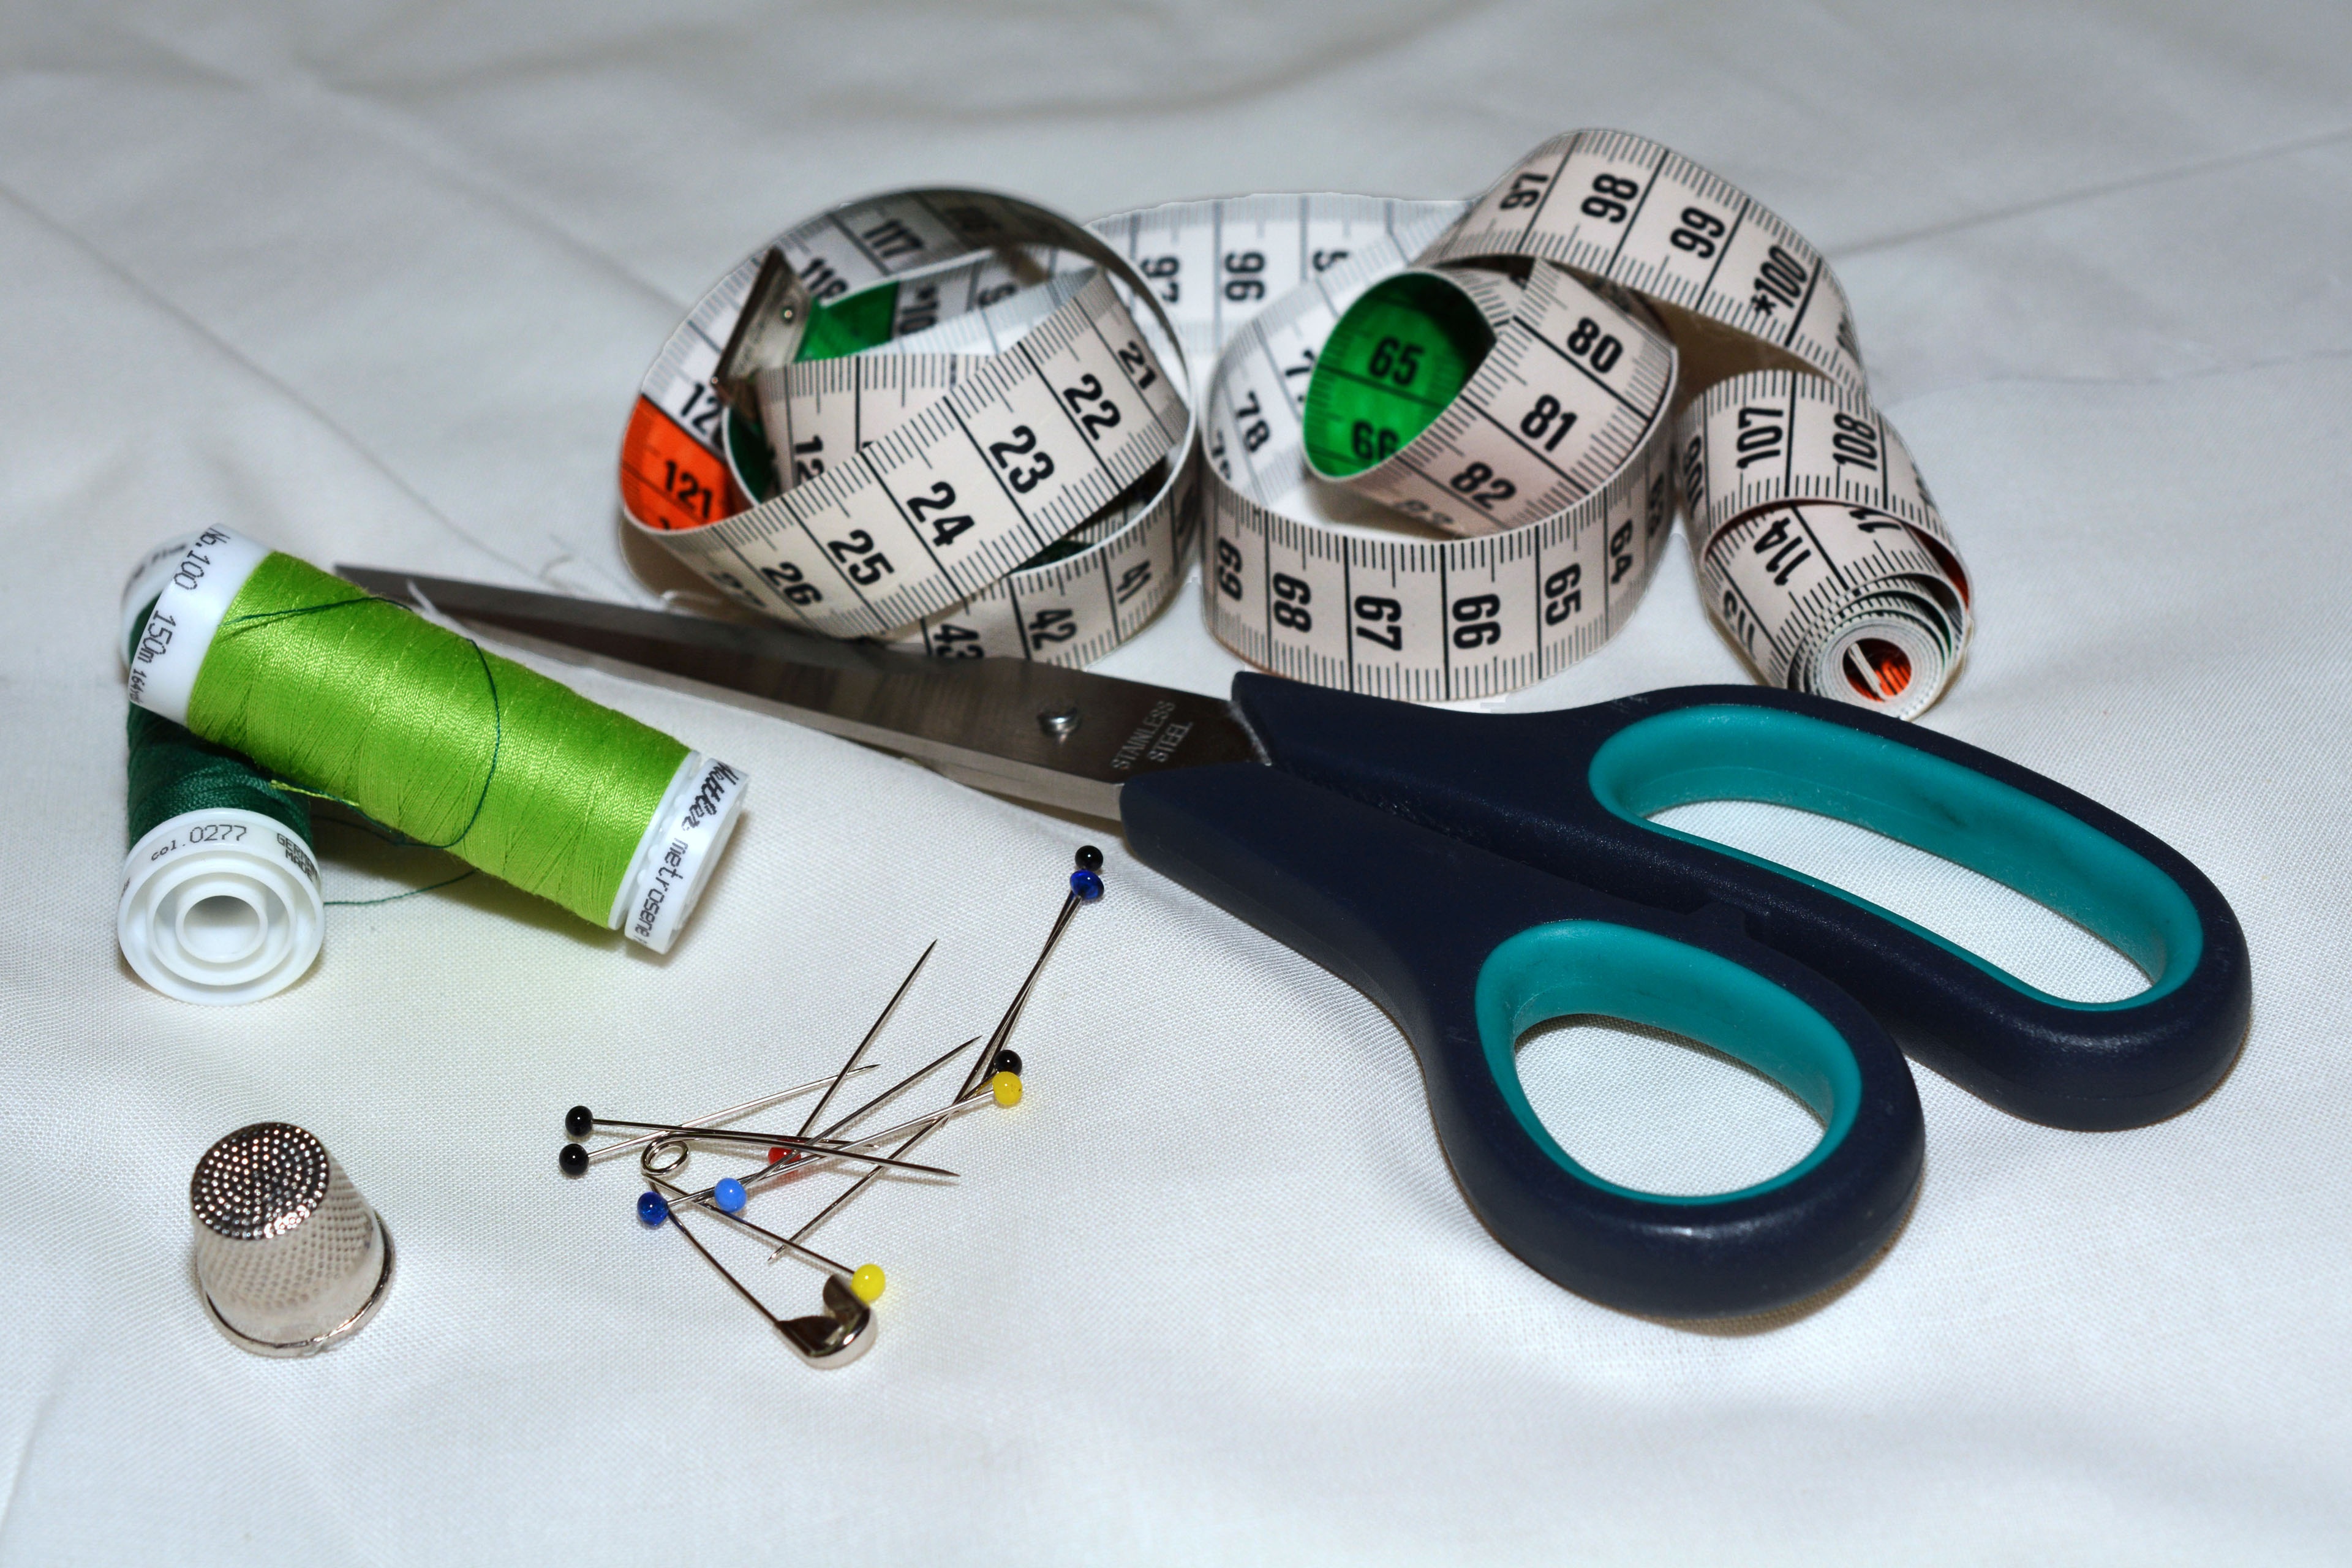
thread, sew, product, needles, tape measure, thimble, scissors, clothcraft, sewing goods